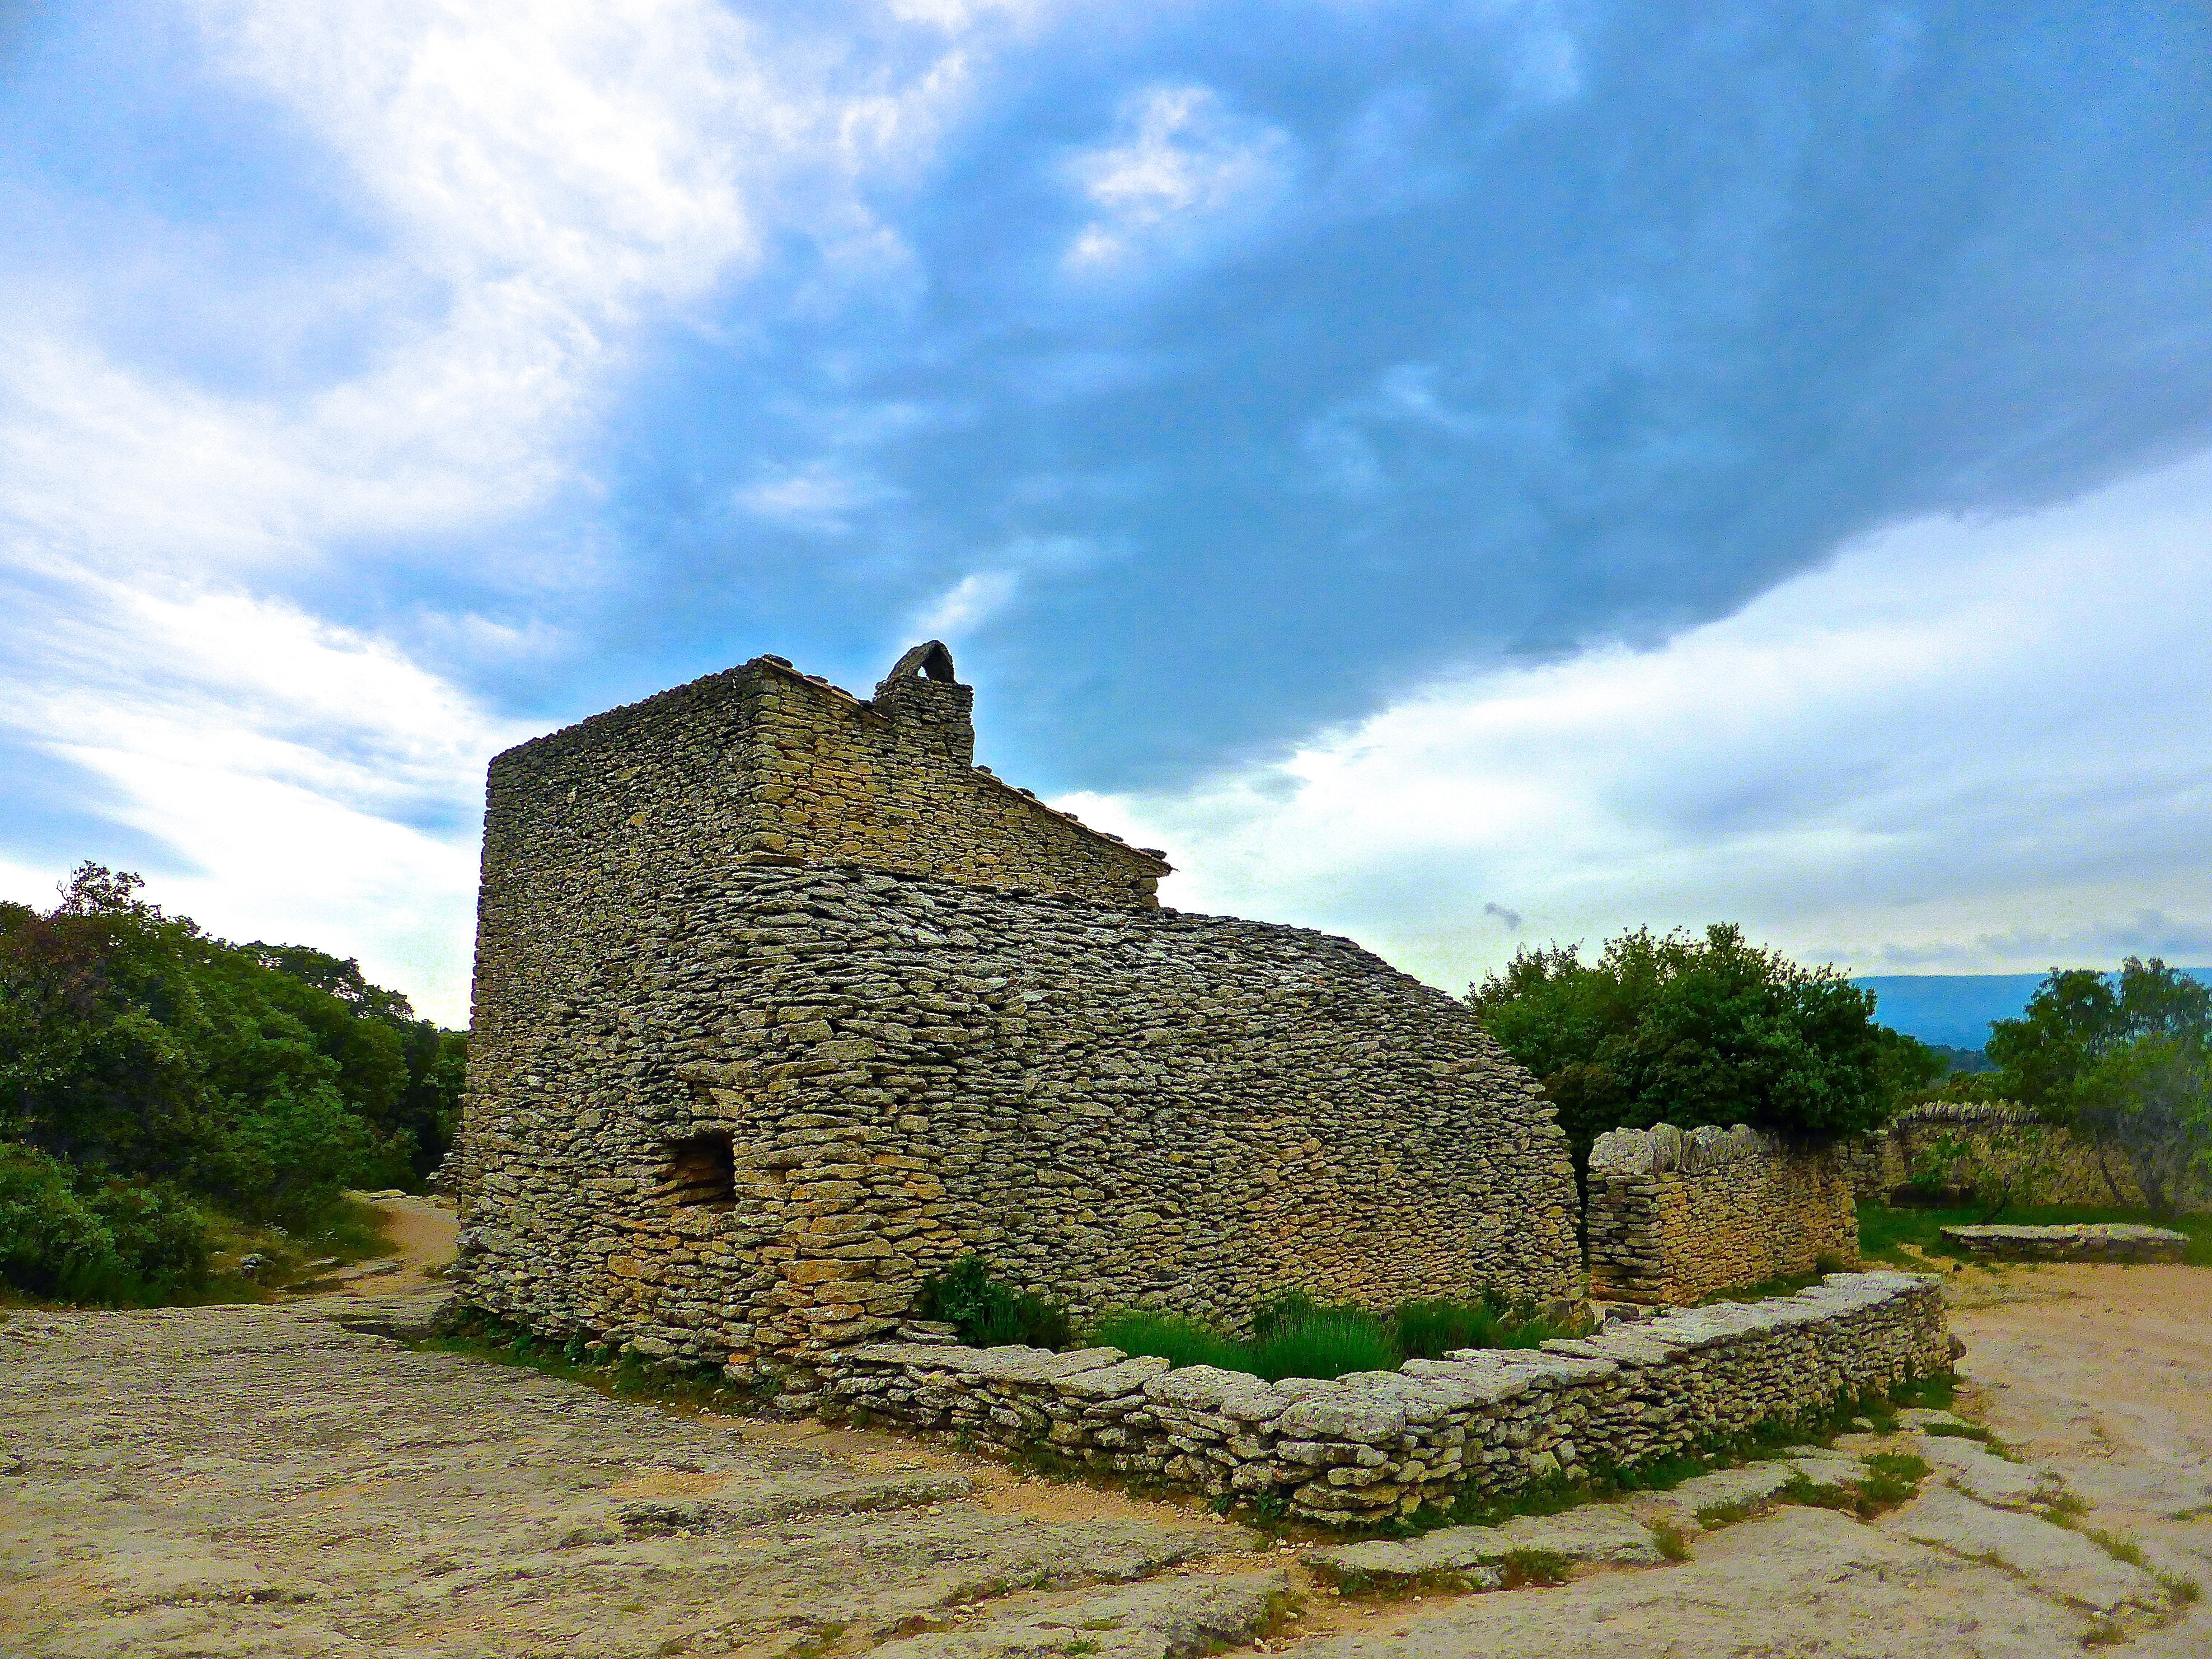
landscape, rock, hill, building, chateau, old, village, construction, natural, castle, rough, fortification, material, ruins, monastery, estate, rural area, abode, stone building, archaeological site, ancient history